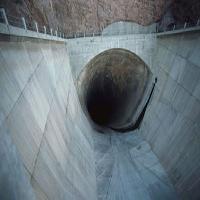
Weather: cloudy or overcast